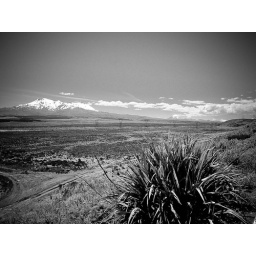
This was taken on the road from Taupo to Rotarura. Looked way better in black and white